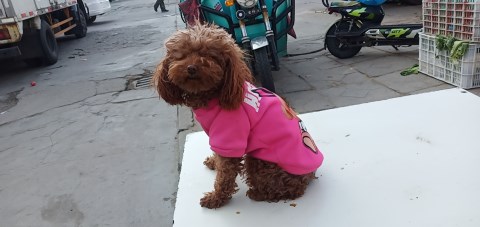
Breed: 7449-n000128-teddy